Hong Kong FC (football)

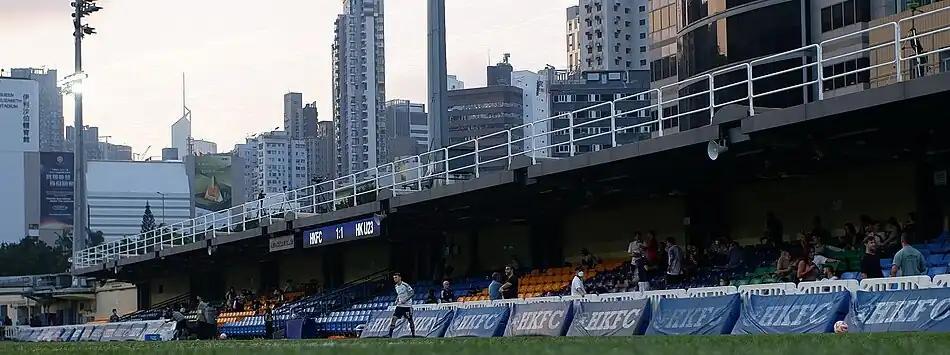
Pitchside view of the HKFC Stadium, October 2022

Lucky Mile is the B or second team of the HKFC Soccer Section and has used the club's membership since the late 1990s. The club now competes in the Hong Kong Second Division and is led by coach Rich Le-Gallez alongside assistant managers Leung King Yu and Ko Chun.